Dendrite

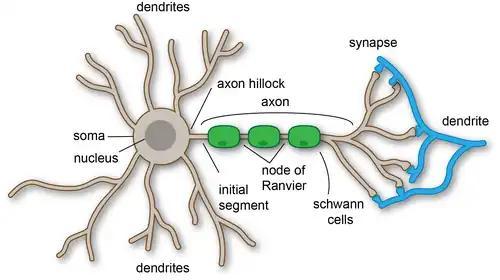
The neuron contains dendrites that receives information, a cell body called the soma, and an axon that sends information. Schwann cells make activity move faster down the axon. Synapses allow neurons to activate other neurons. The dendrites receive a signal, the axon hillock funnels the signal to the initial segment and the initial segment triggers the activity (action potential) that is sent along the axon towards the synapse. Please see <a href="https%3A//www.learnbio.org/neuron.html">learnbio.org

A dendrite (from Greek δένδρον "déndron", "tree") or dendron is a branched cytoplasmic process that extends from a nerve cell that propagates the electrochemical stimulation received from other neural cells to the cell body, or soma, of the neuron from which the dendrites project. Electrical stimulation is transmitted onto dendrites by upstream neurons (usually via their axons) via synapses which are located at various points throughout the dendritic tree.